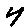
Label: 4